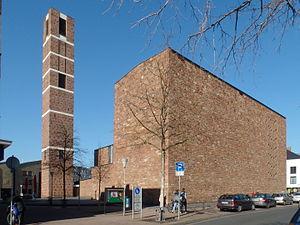
L’église Sainte-Anne est une église rattachée depuis le 1ᵉʳ janvier 2010 à la paroisse Saint-Luc à Düren. L’église n’a pas toujours été connue sous le patronyme de Sainte-Anne, puis qu’autrefois elle était consacrée à saint Martin. L'édifice actuel est surtout connu comme étant une œuvre majeur de l'architecte Allemand Rudolf Schwarz.